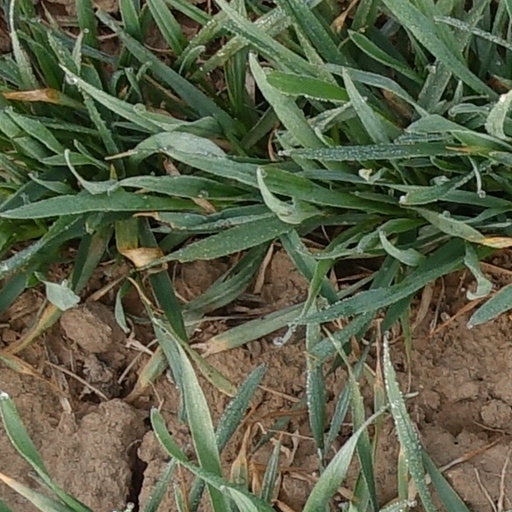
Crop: wheat